Frank Maznicki

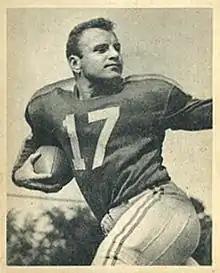
Maznicki on a 1948 Bowman football card

Francis Stanley "Monk" Maznicki (July 19, 1920 – December 14, 2013) was an American football halfback who played three seasons with the Chicago Bears and Boston Yanks. He played college football at Boston College.